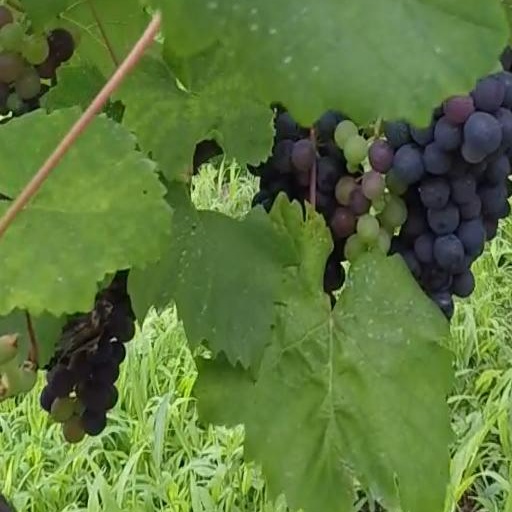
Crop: grape